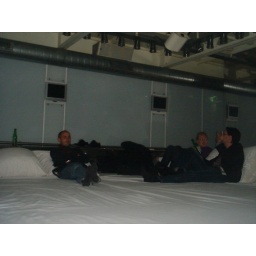
Huge bed in the boat